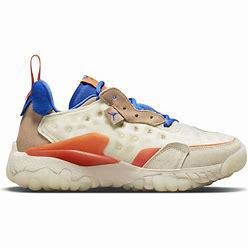
Brand: Jordan
Model: Delta 2